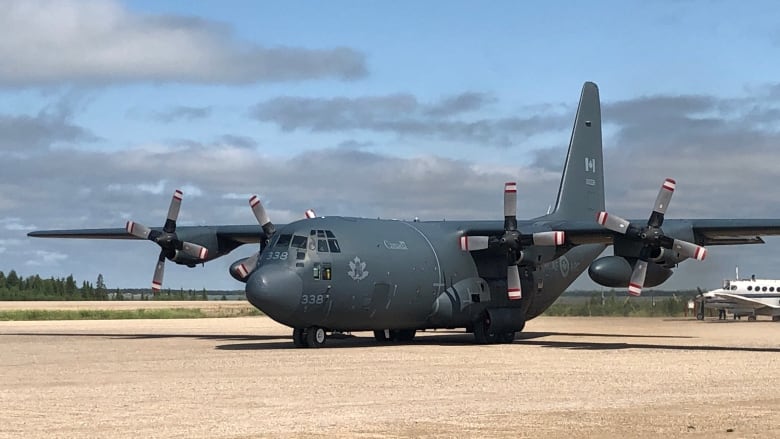
Vehicle type: Planes